Elizabeth Parish

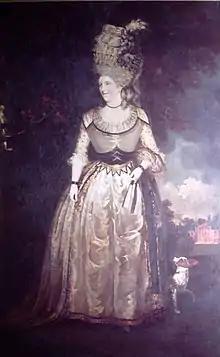
Portrait in oil of a woman in a dress with an elaborate hairdo

From 1757, Planta worked for the Bowes-Lyon family as governess to eight-year-old Mary Eleanor Bowes; in the same year her father was engaged as the child's French teacher. In addition to serving as Mary Eleanor's teacher, Planta was also her chaperone and accompanied her to cultural outings. After the death of her father, George Bowes in 1760, Mary Eleanor became heiress of a vast fortune. In the absence of her mother Mary (née Gilbert) Bowes, who left London and returned to her home in St Paul's Walden Bury, Mary Eleanor was brought up by her aunt Jane Bowes, together with Planta and several teachers. During this time, the influence of the Planta family (both Elizabeth and her father Andrew) may have started Mary Eleanor's lifelong interest in botany.